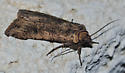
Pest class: cutworms